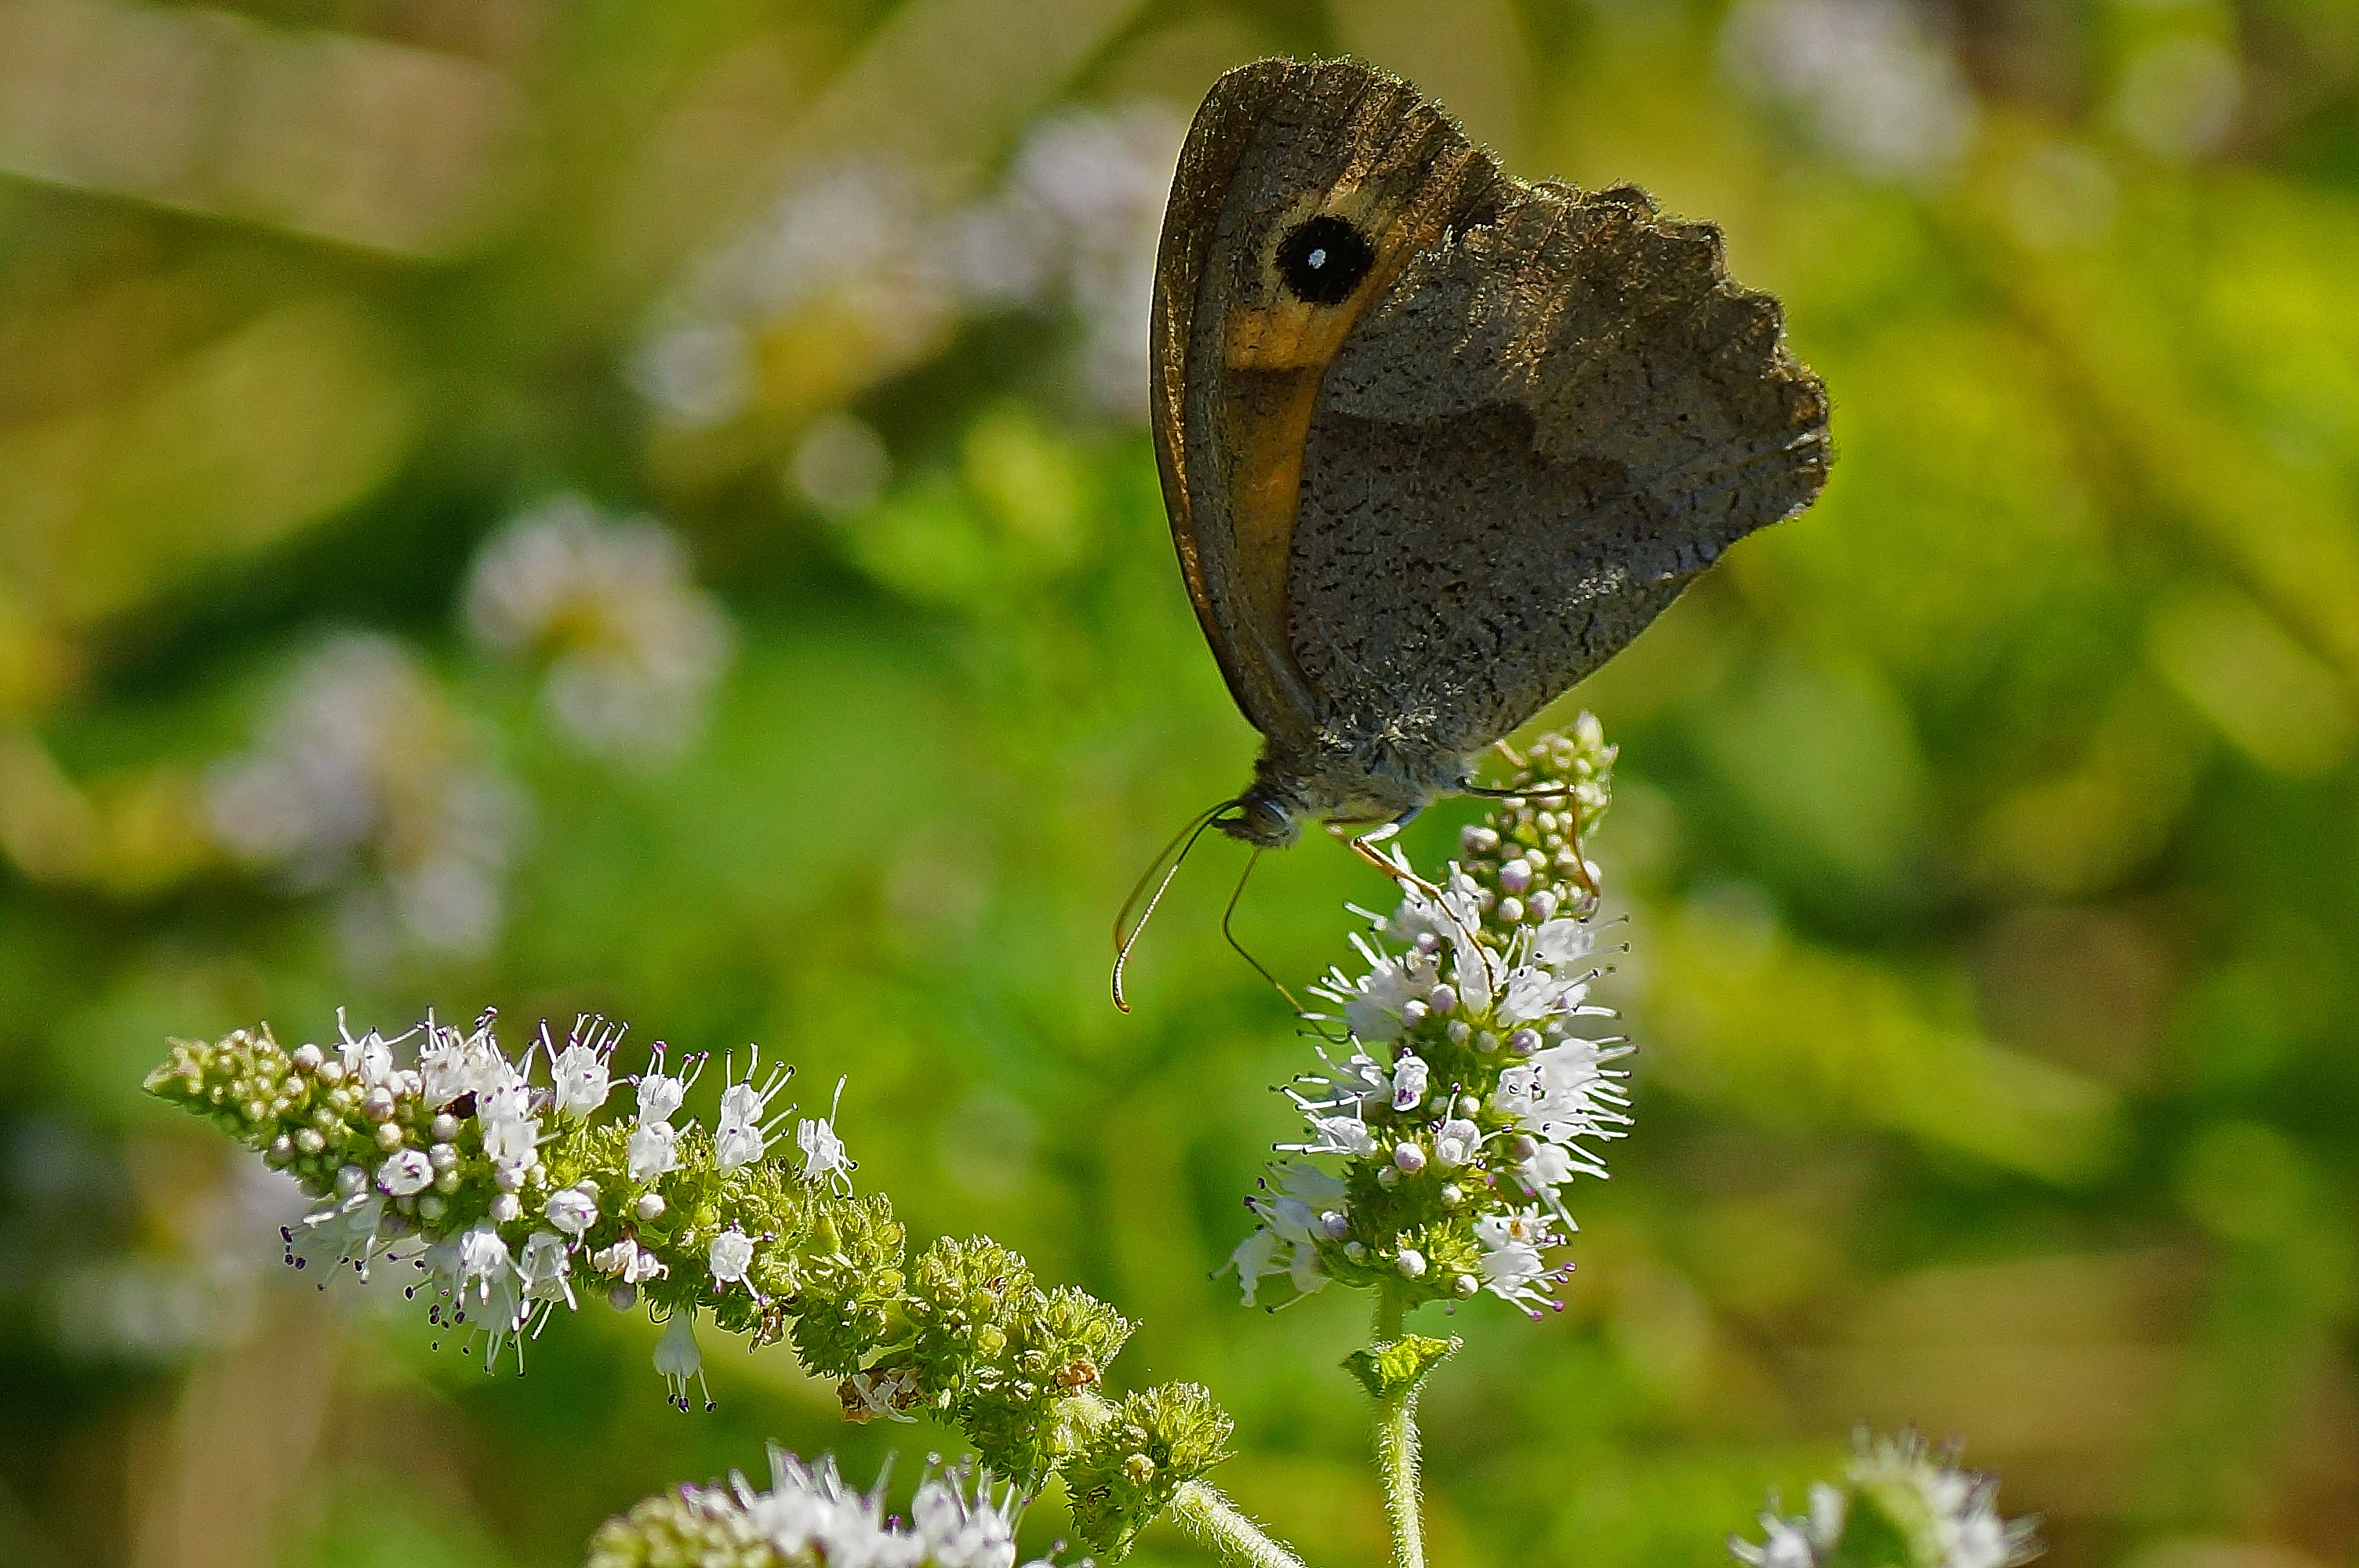
nature, branch, bird, leaf, flower, photo, wildlife, green, insect, macro, botany, butterfly, flora, fauna, invertebrate, close up, animals, naturaleza, butterflies, tamron90mmmacro, a77, g, ggl1, gaby1, xovesphoto, animales, mariposas, gphoto, xelodegalicia, sonya77v, sonyslta77v, macro photography, gabrielcoru a, pollinator, moths and butterflies